Henry B Bolster

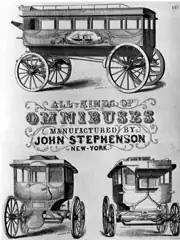

Before closing these "Reminiscences," it is pertinent to them to put on record a few illustrations of the passenger street travel of the preceding period. In connection, then, with the notices of the primitive stage routes given in the early chapters, the following are added: In 1830 there was established an irregular line of stages (omnibuses) between Bleecker Street and the Bowling Green, and occasionally a passenger could have himself carried some distance above Bleecker Street. In like manner, so late as 1836, Asa Hall and Kipp & Brown, of the Greenwich lines, had small stages ("carryalls" they were termed), in which passengers were transferred from Charles Street to their destination within the limit of Twentythird Street and Seventh Avenue. In 1845 this Broadway line was purchased by John Marshall, who extended the service from Corporal Thompson's (Twentythird Street and Fifth Avenue) through Fifth Avenue to Thirteenth Street, thence through University Place to Eleventh Street, then to Broadway, through Broadway to Fulton Street, and then to the Brooklyn Ferry. 'In 1846 Samuel NV.[sic.] Andrews, in company with another, bought the line, consisting of less than twenty stages, increased soon after to thirty.'